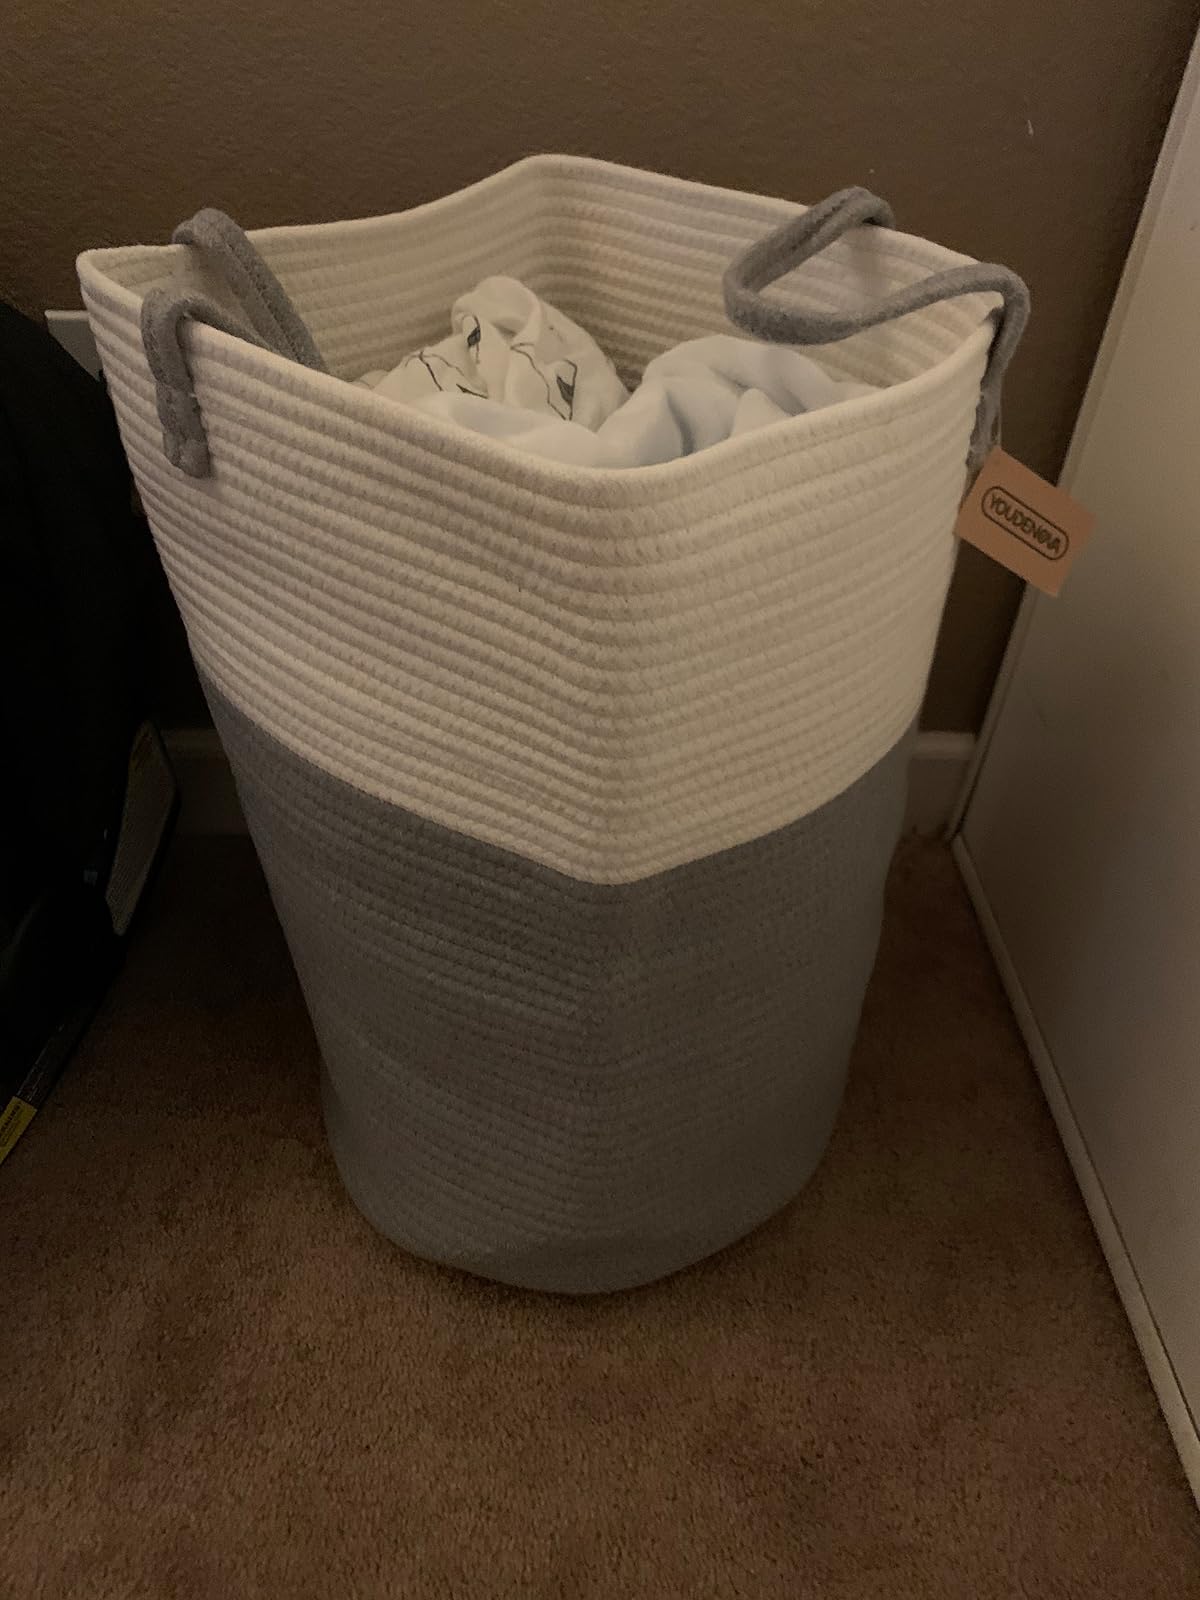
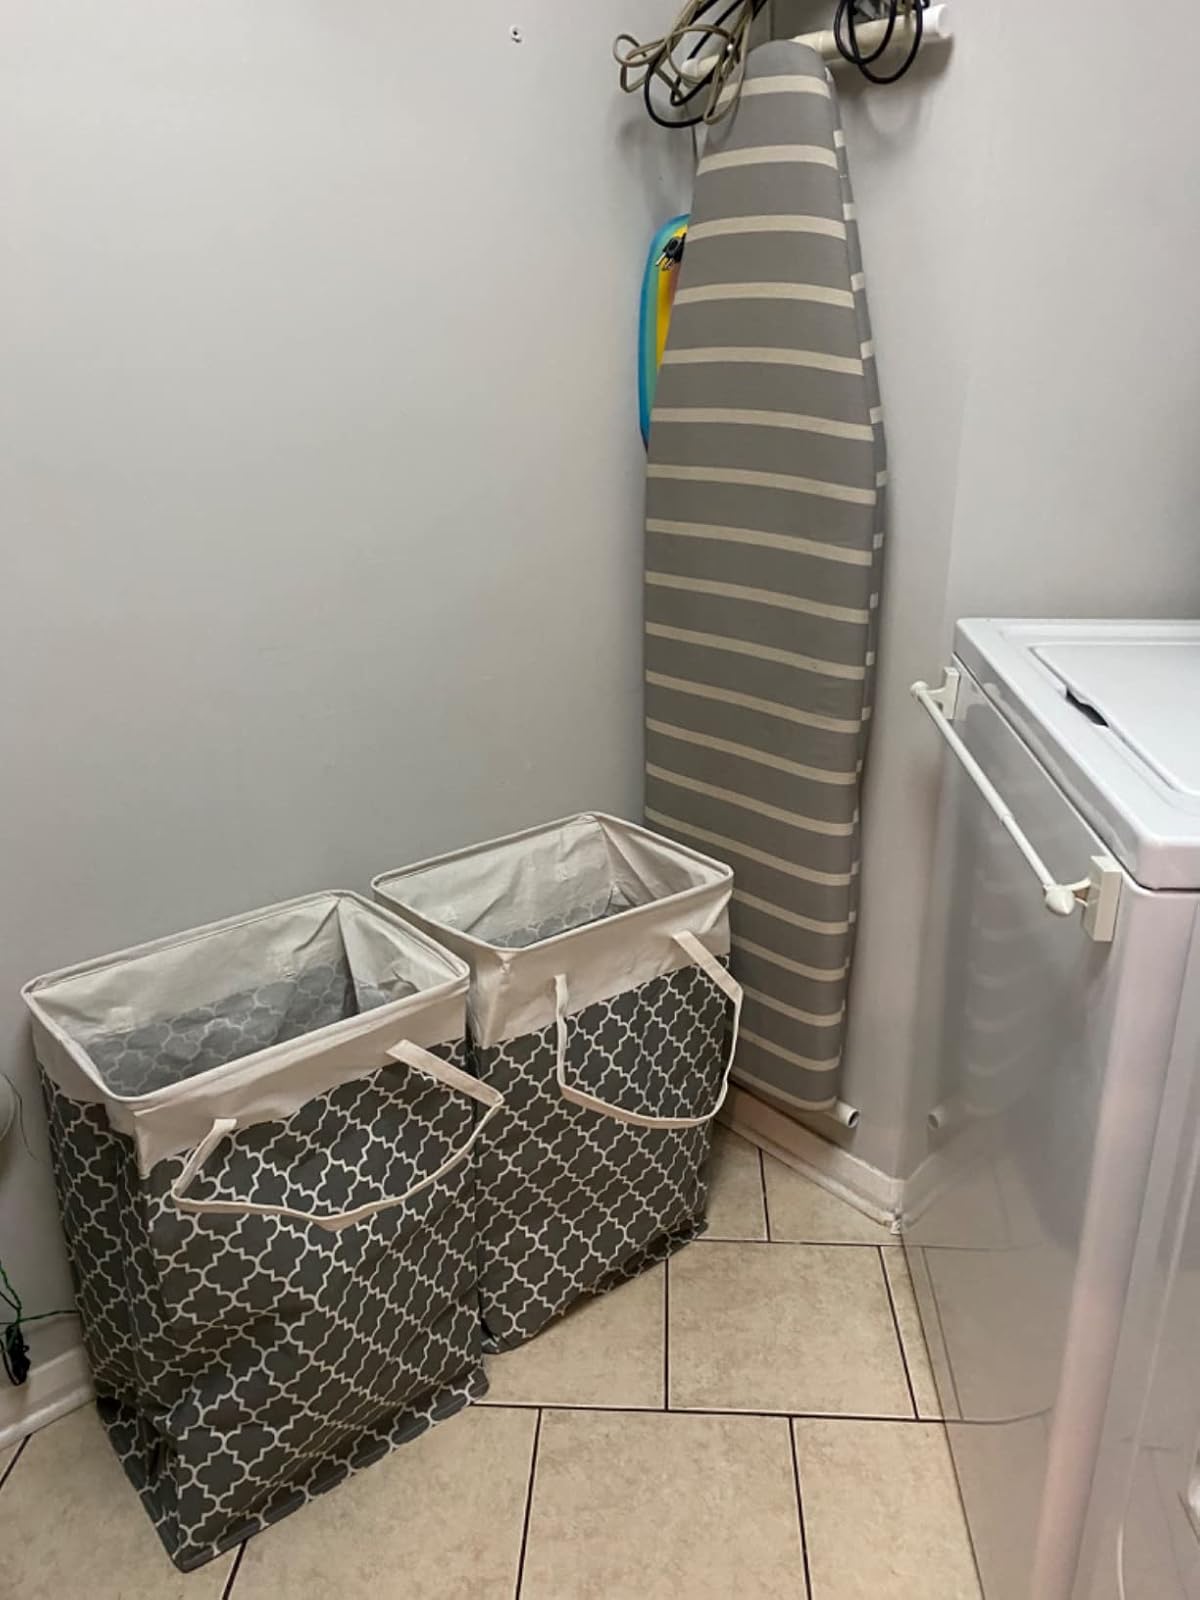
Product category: items_hamper
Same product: no